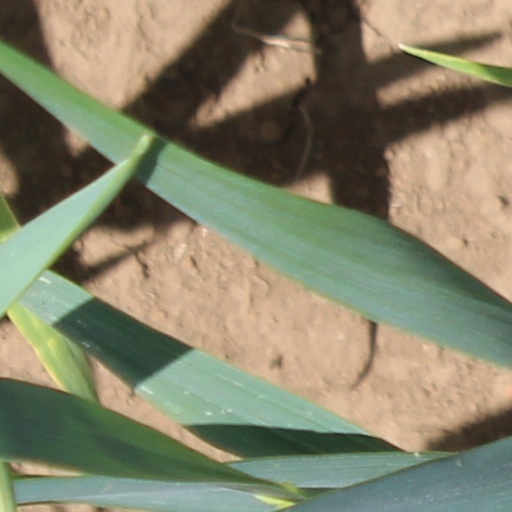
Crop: wheat